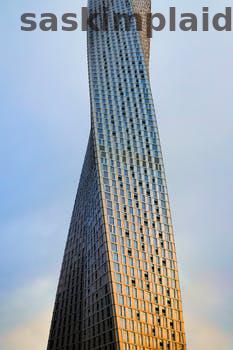
Label: Watermark